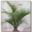
Label: palm_tree